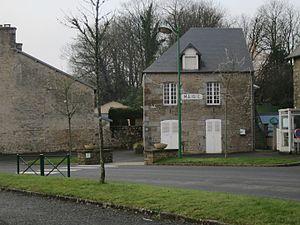
La Lucerne-d'Outremer
La Lucerne-d'Outremer est une commune française, située dans le département de la Manche en région Normandie, peuplée de 780 habitants.